The Balloon-Hoax

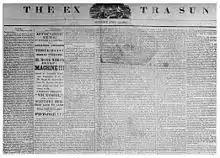
Saturday, April 13, 1844, issue of the New York "Sun"

"The Balloon-Hoax" is the title used in collections and anthologies of a newspaper article by American writer Edgar Allan Poe, first published in 1844 in "The Sun" newspaper in New York. Originally presented as a true story, it detailed European Monck Mason's trip across the Atlantic Ocean in only three days in a gas balloon. It was later revealed as a hoax and the story was retracted two days later.